Reading Railroad Co. v. Pennsylvania

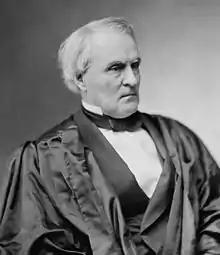
Justice William Strong, the author of the majority opinion in "Reading" "Railroad Co. v. Pennsylvania".

Reading Railroad Co. appealed to the U.S. Supreme Court after losing in the Pennsylvania Supreme Court. During the December 1872 term, the Supreme Court issued a decision in favor of Reading Railroad Co., declaring Pennsylvania's Act of August 25, 1864 unconstitutional for imposing a tax on freight. Justice William Strong authored the majority opinion of the Court.